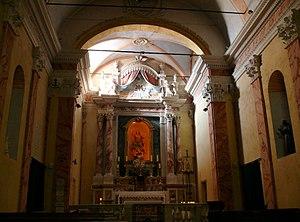
Sanctuaire de la Madone d'Utelle - Nef
La Madone d’Utelle est un sanctuaire et lieu de pèlerinage, perché sur une montagne du département des Alpes-Maritimes, dans la commune d’Utelle, en Provence-Alpes-Côte d’Azur.